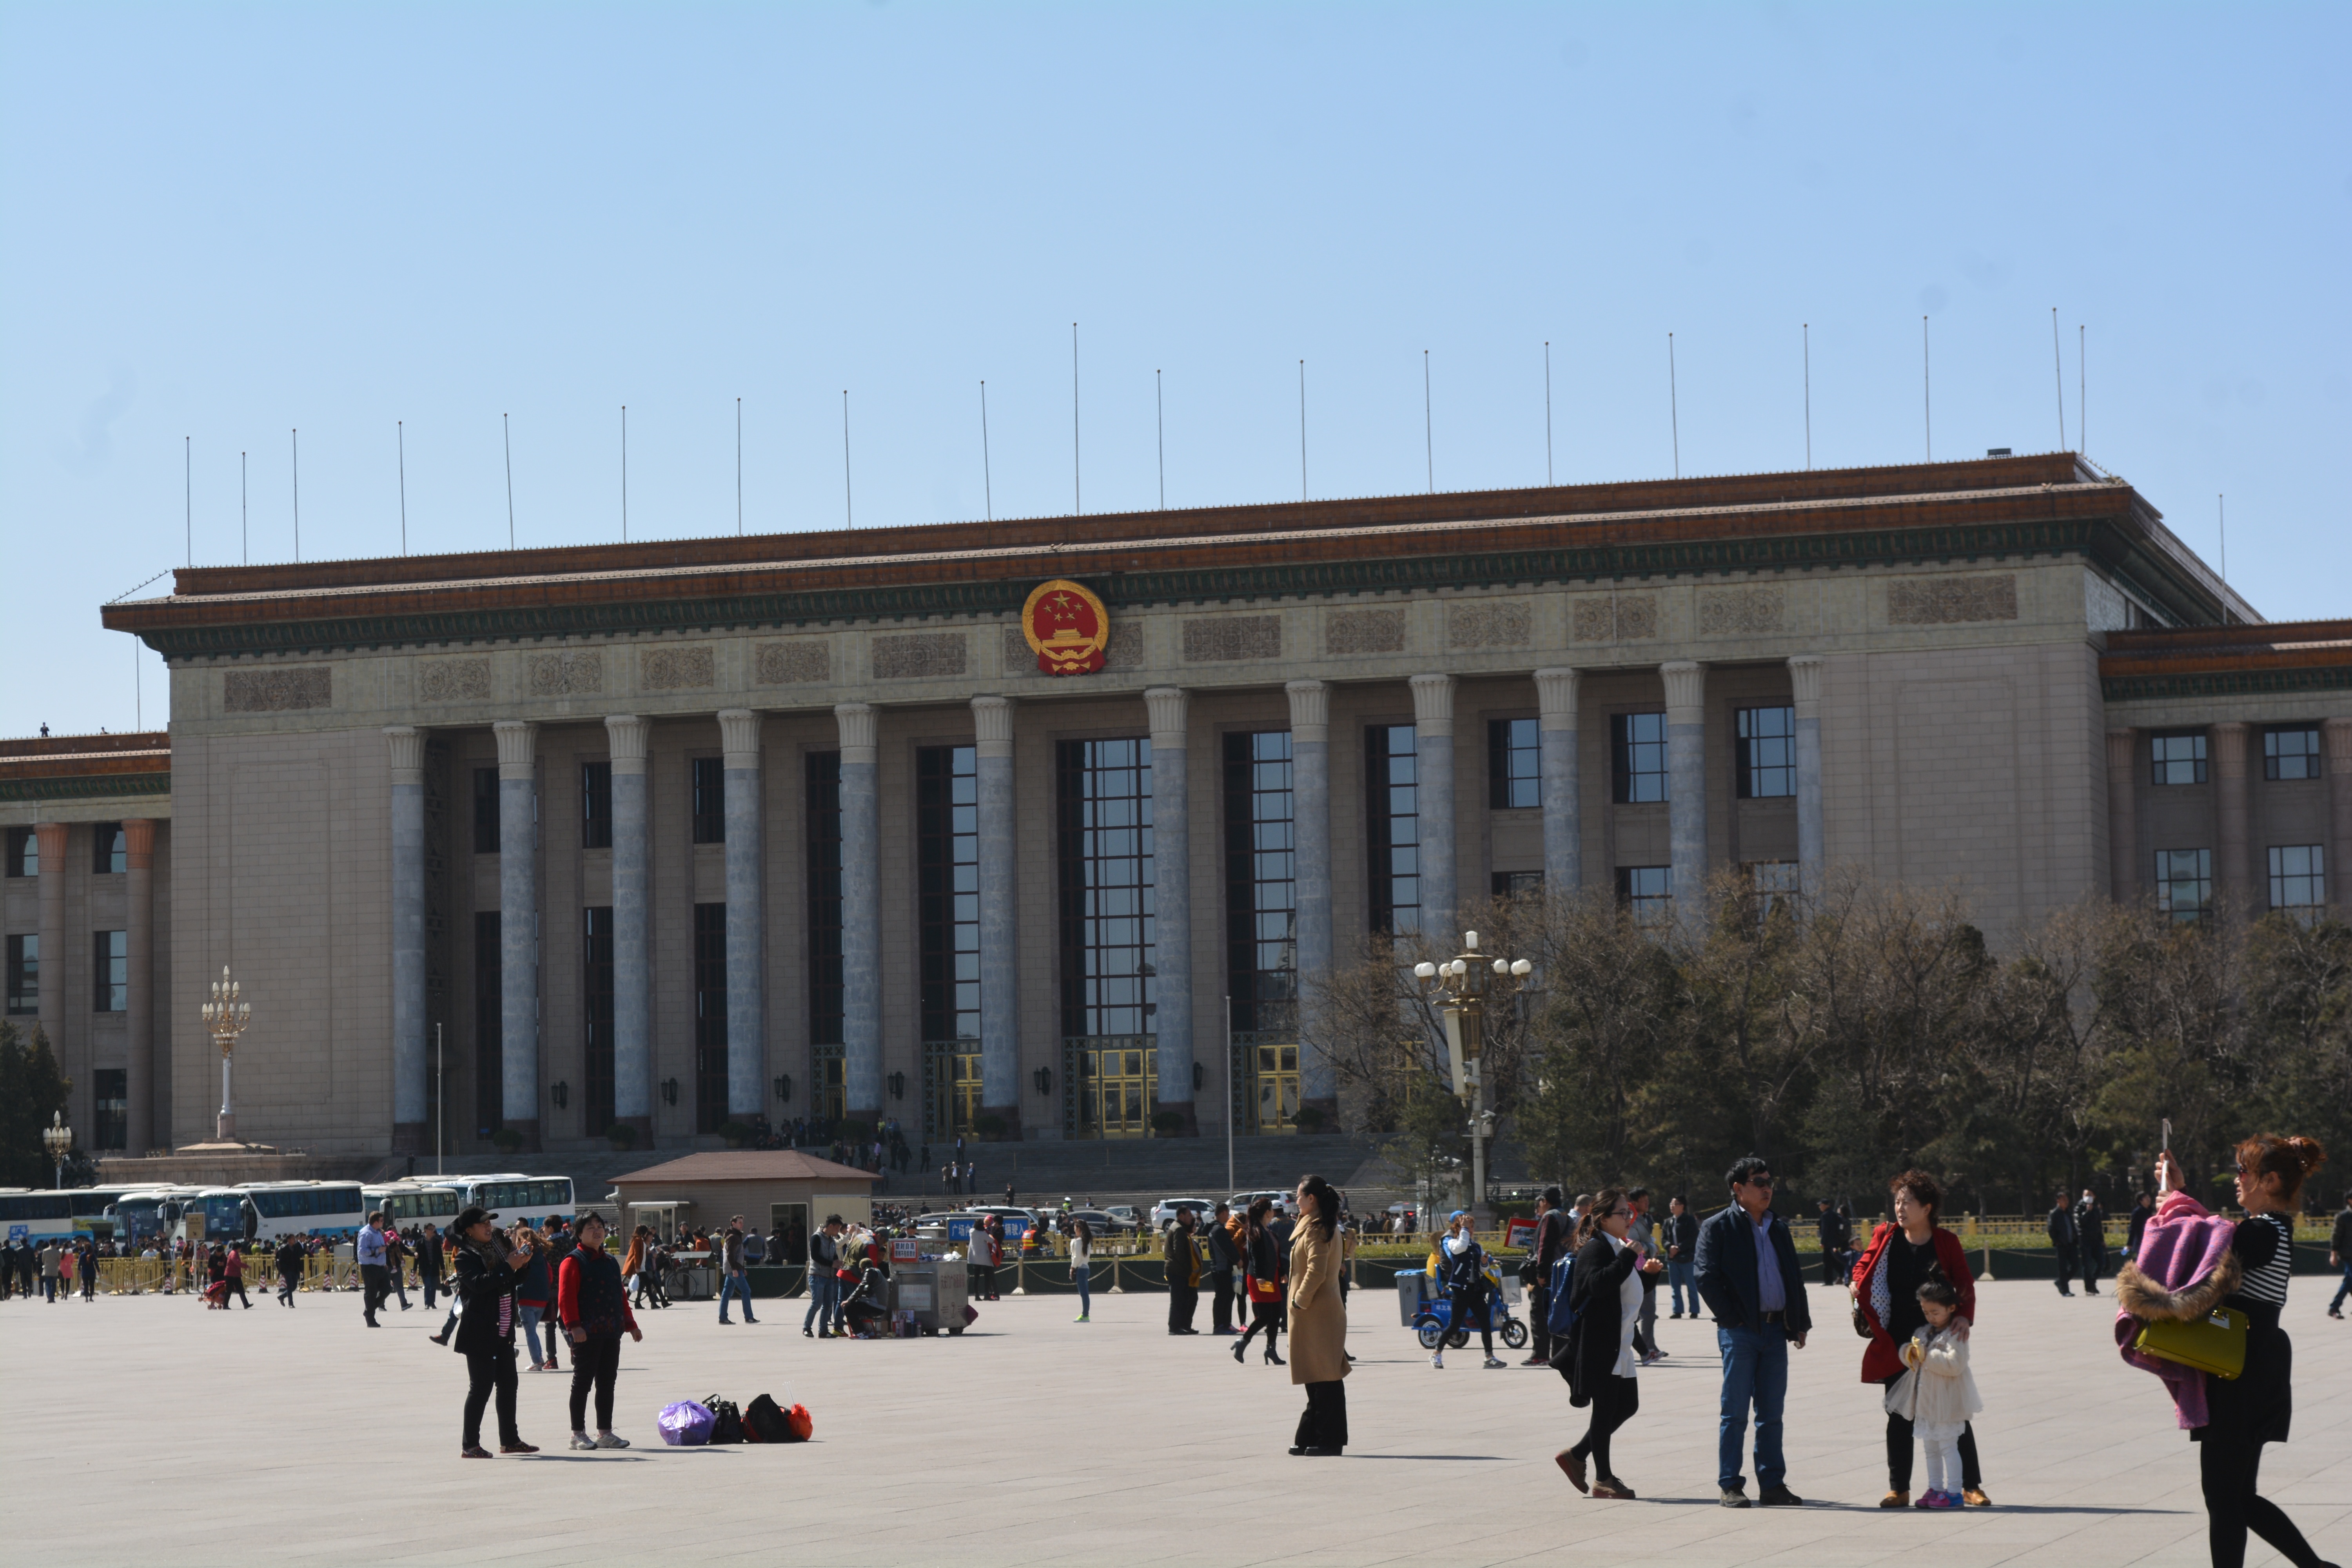
structure, building, palace, city, downtown, plaza, town square, shopping mall, ice rink